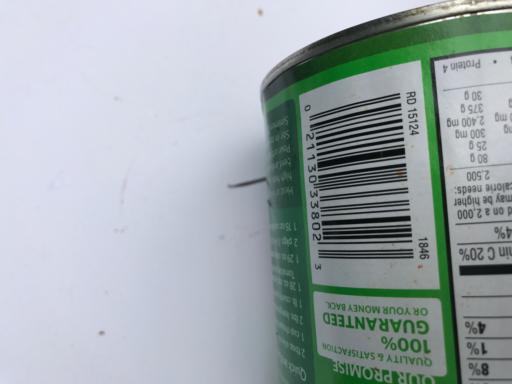
Label: metal